Phil Upchurch

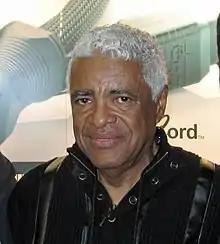
Phil Upchurch at the 2012 NAMM Convention in Anaheim, California

Phillip Upchurch (born July 19, 1941) is an American soul music, R&B, jazz and blues guitarist and bassist.